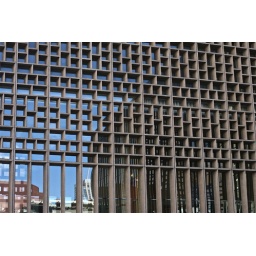
I love how the blue sky really makes the buildings pop in the windows of the Sheraton in Denver.